Wilfrid Kalaugher

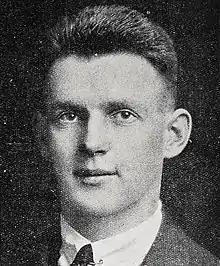
Kalaugher,

Wilfrid George Kalaugher (26 November 1904 – 12 August 1999) was a New Zealand athlete and scholar. He was a school master in Marlborough College, England.